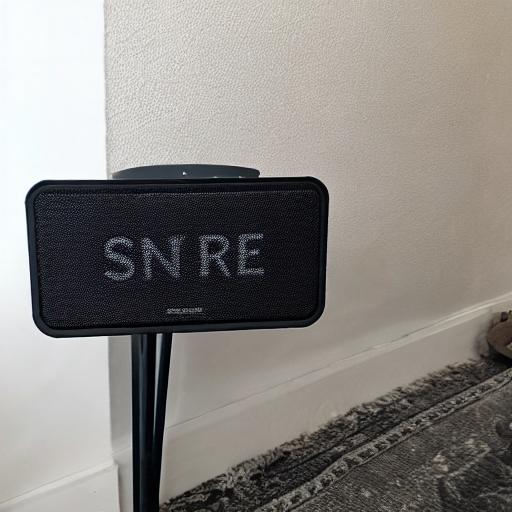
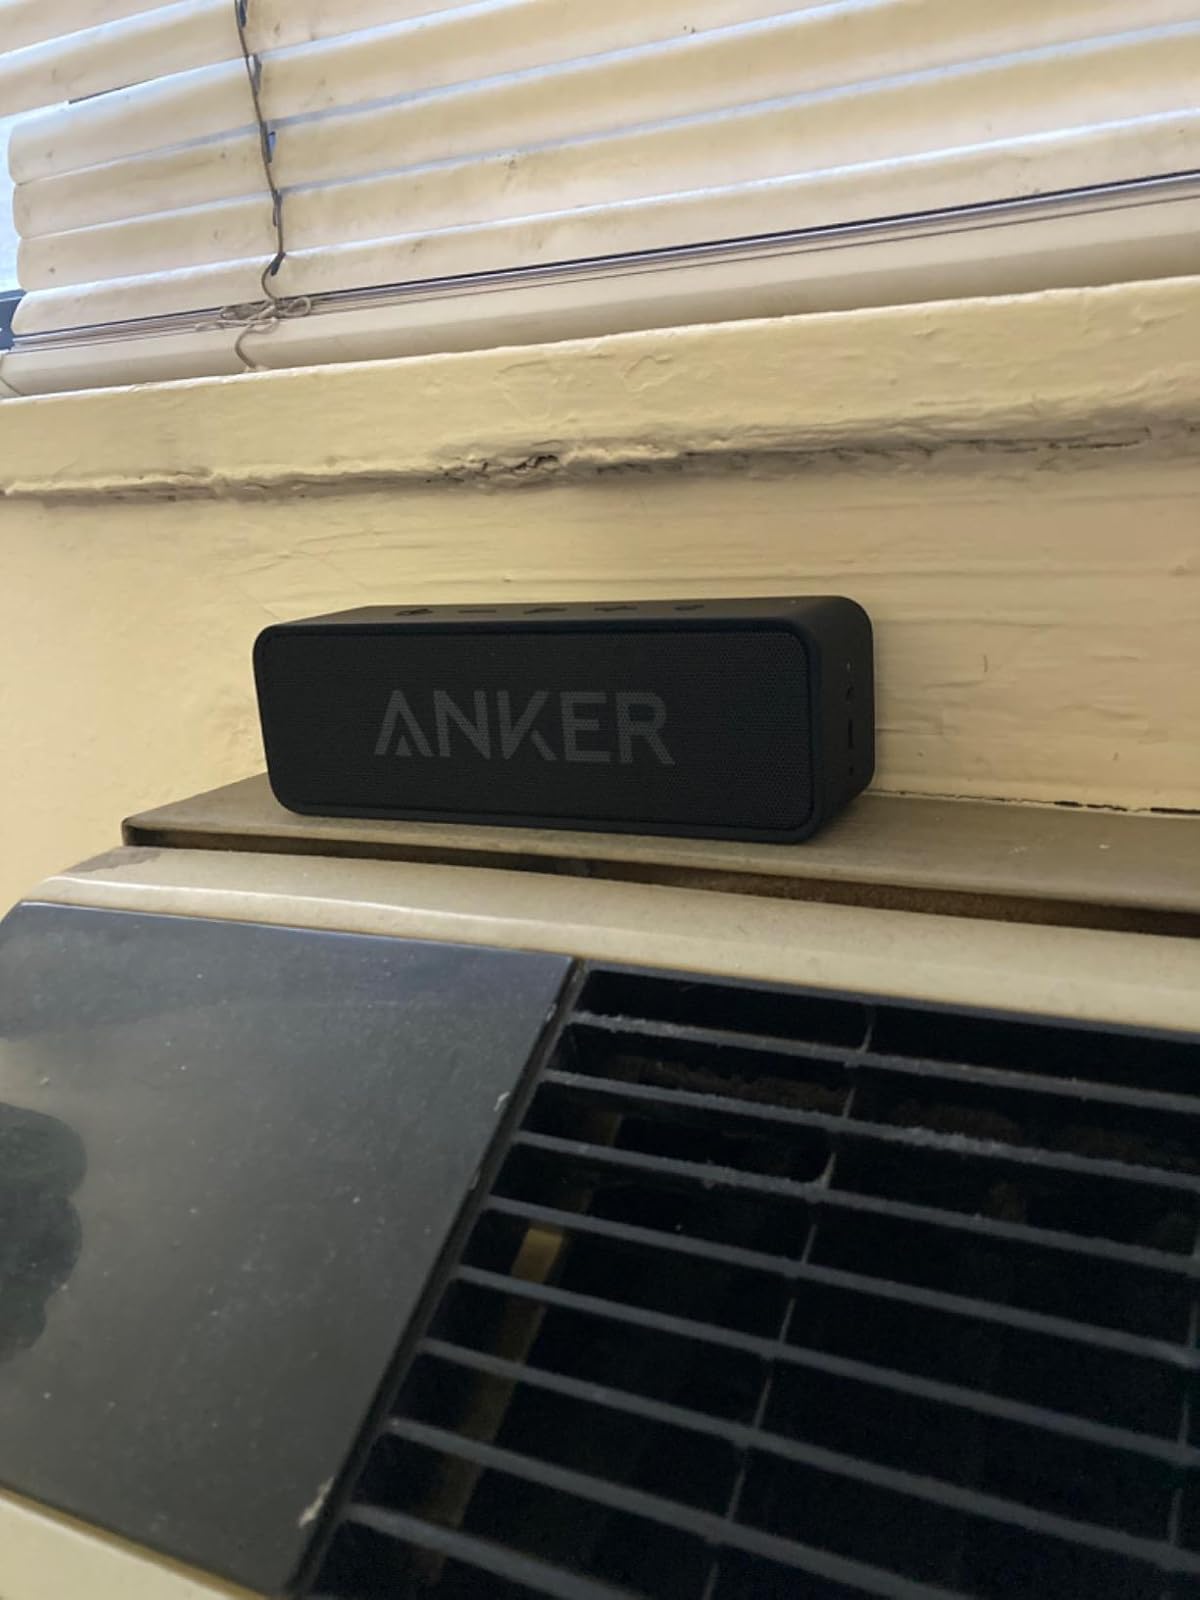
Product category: speaker
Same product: no